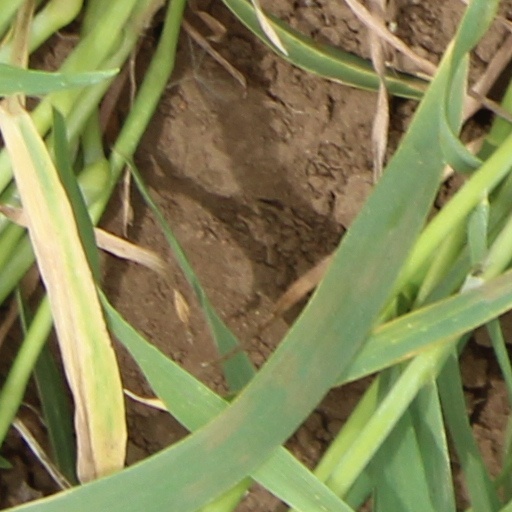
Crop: wheat